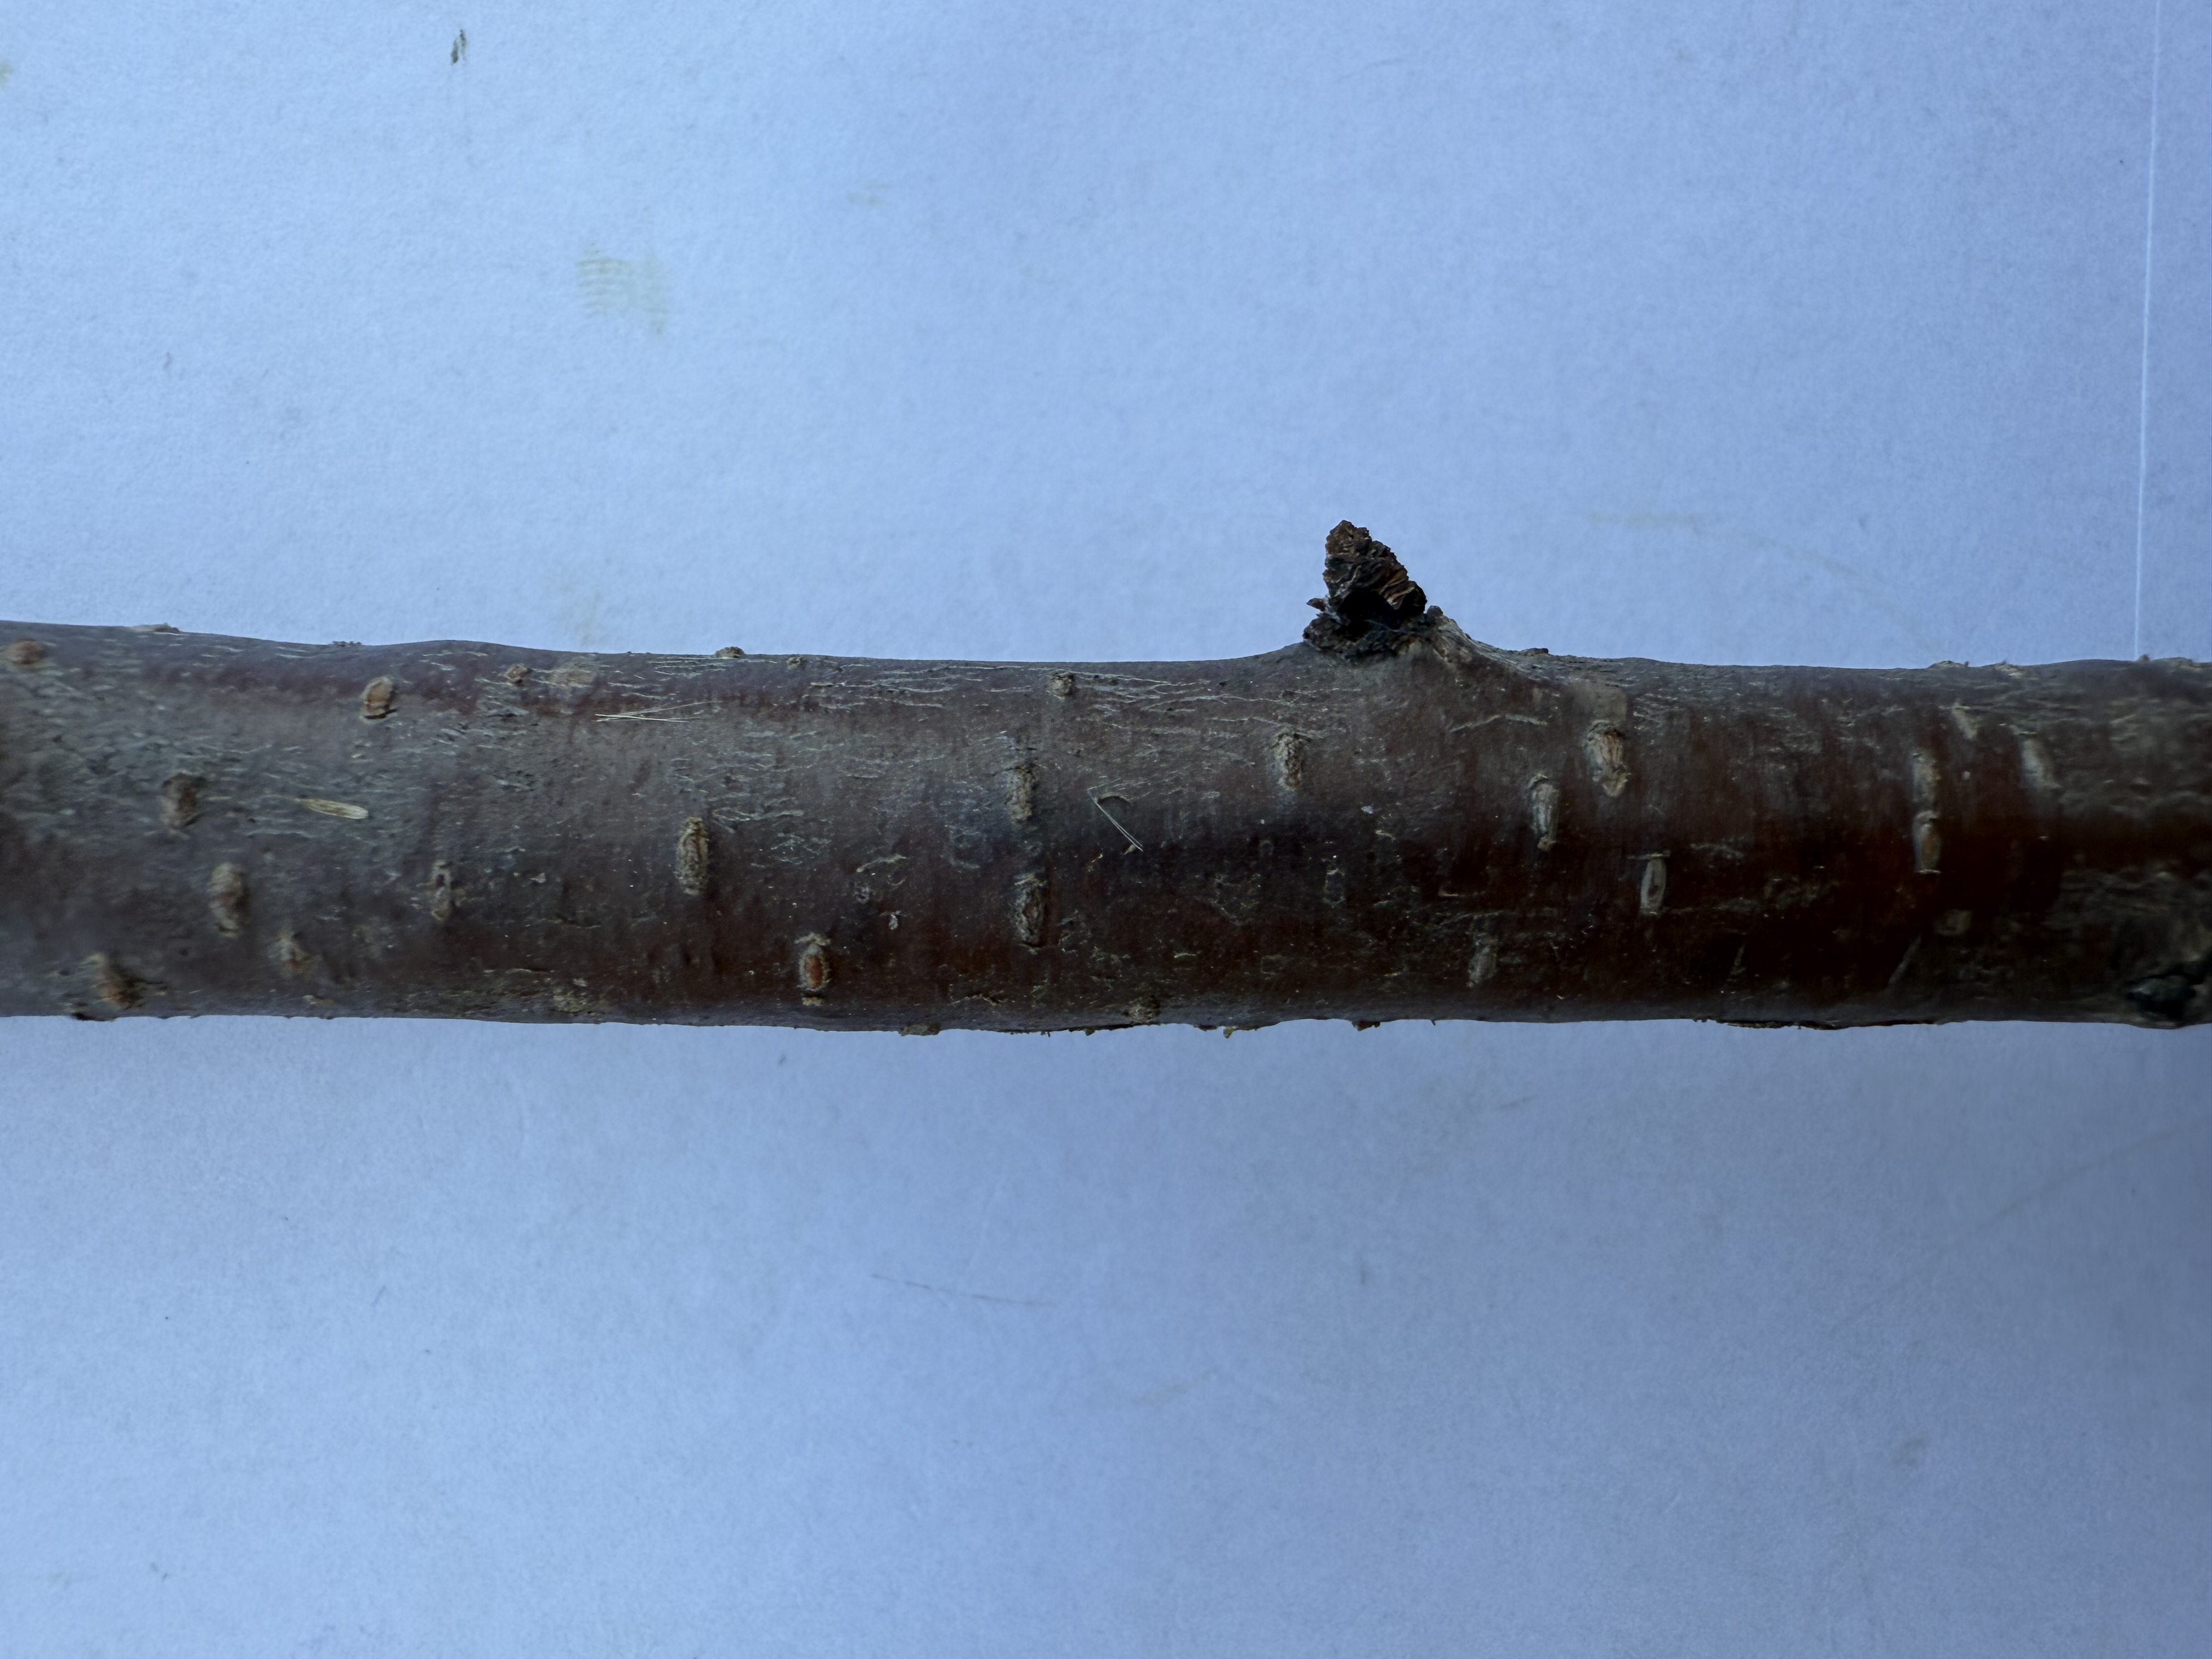
Variety: Sour Cherry